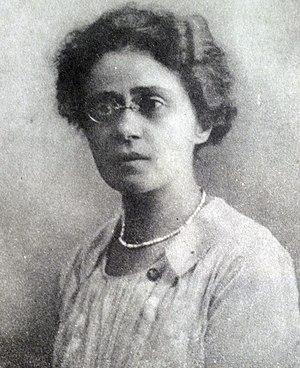
Parashqevi Qiriazi, née le 2 juin 1880, morte en 1970, était une pédagogue albanaise qui a consacré sa vie à la formalisation de l'alphabet albanais et à l'enseignement de la langue albanaise. Elle est l'unique femme à participer au Congrès de Monastir en 1908, qui a décidé de la forme de cet alphabet. Elle a également milité pour l'émancipation des femmes. Elle a enfin participé à la Conférence de paix de Paris, y défendant l'intérêt d'une nation albanaise. Elle est la sœur de Sevasti Qiriazi, qui a fondé la première école pour femmes en Albanie, en 1891.